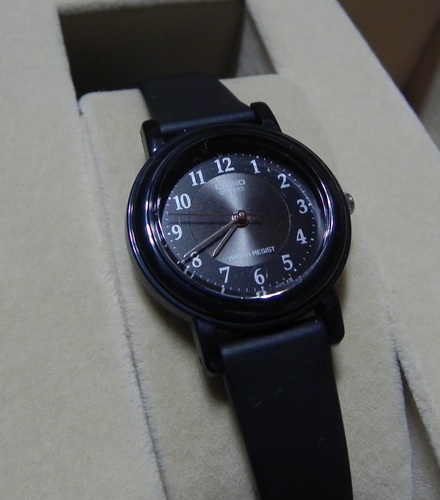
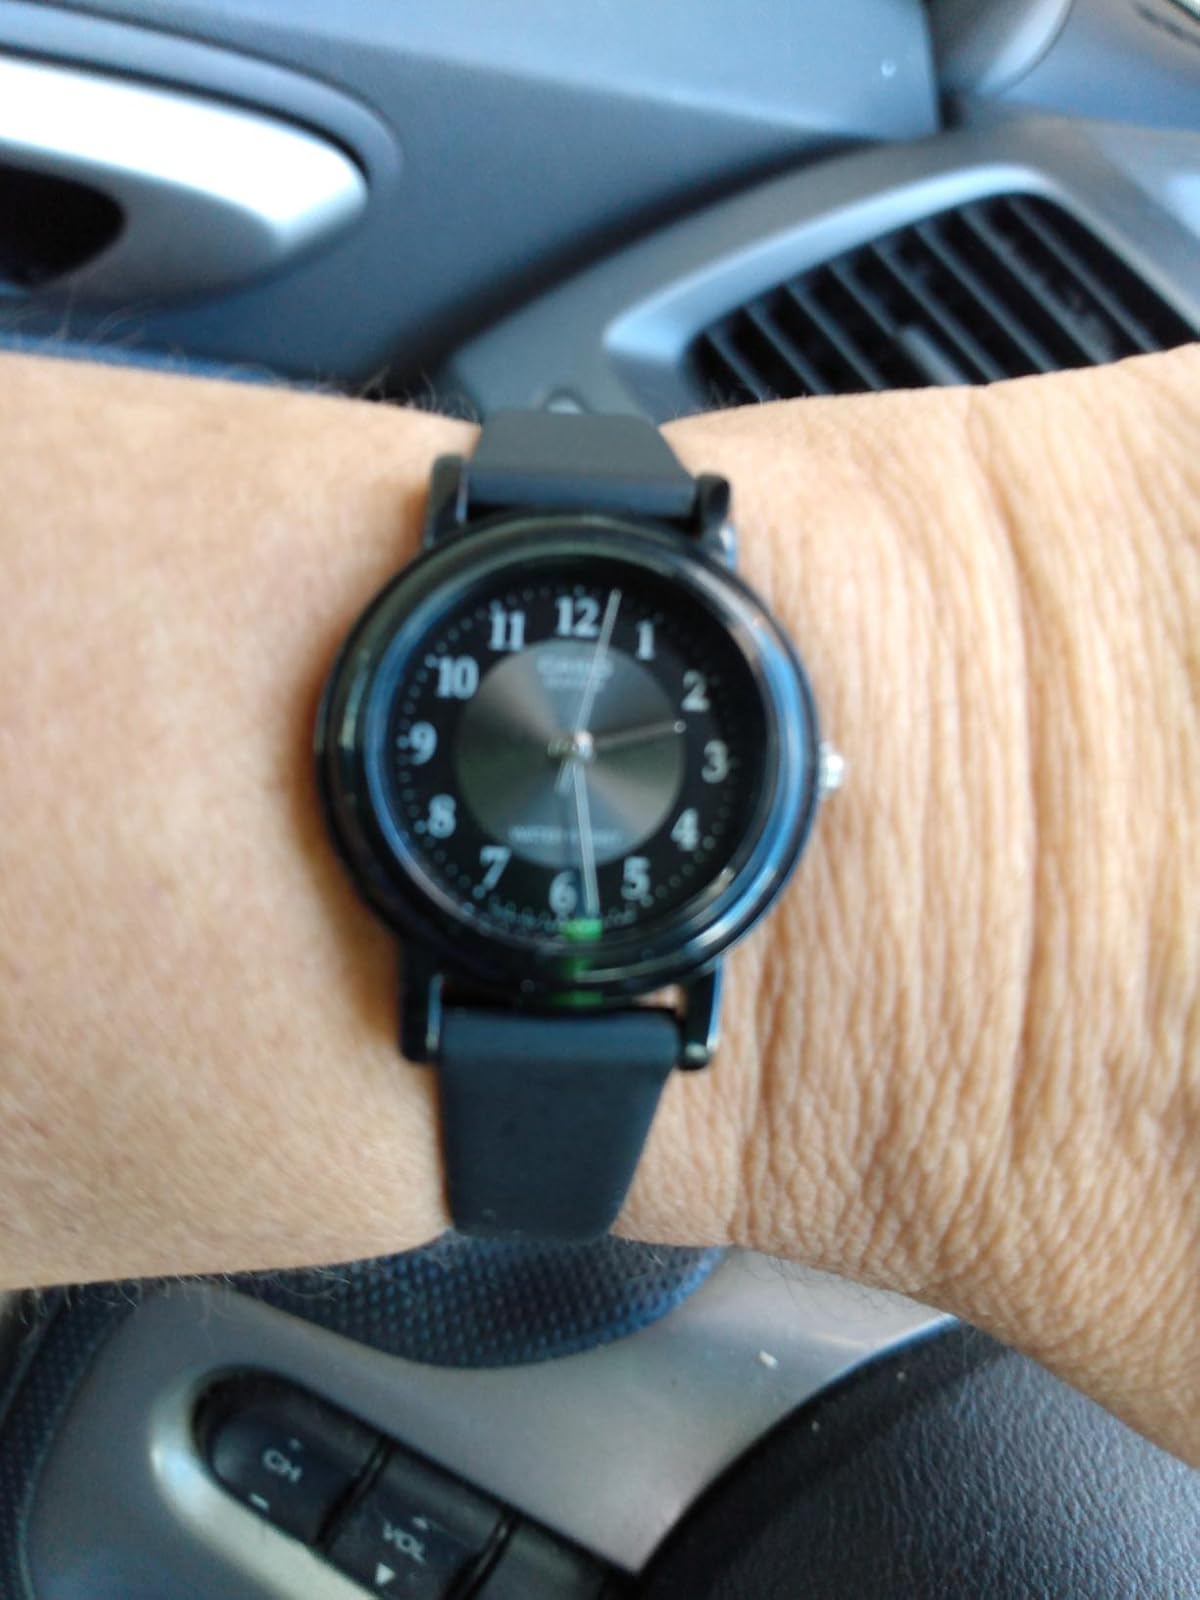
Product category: accessories_watch
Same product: yes